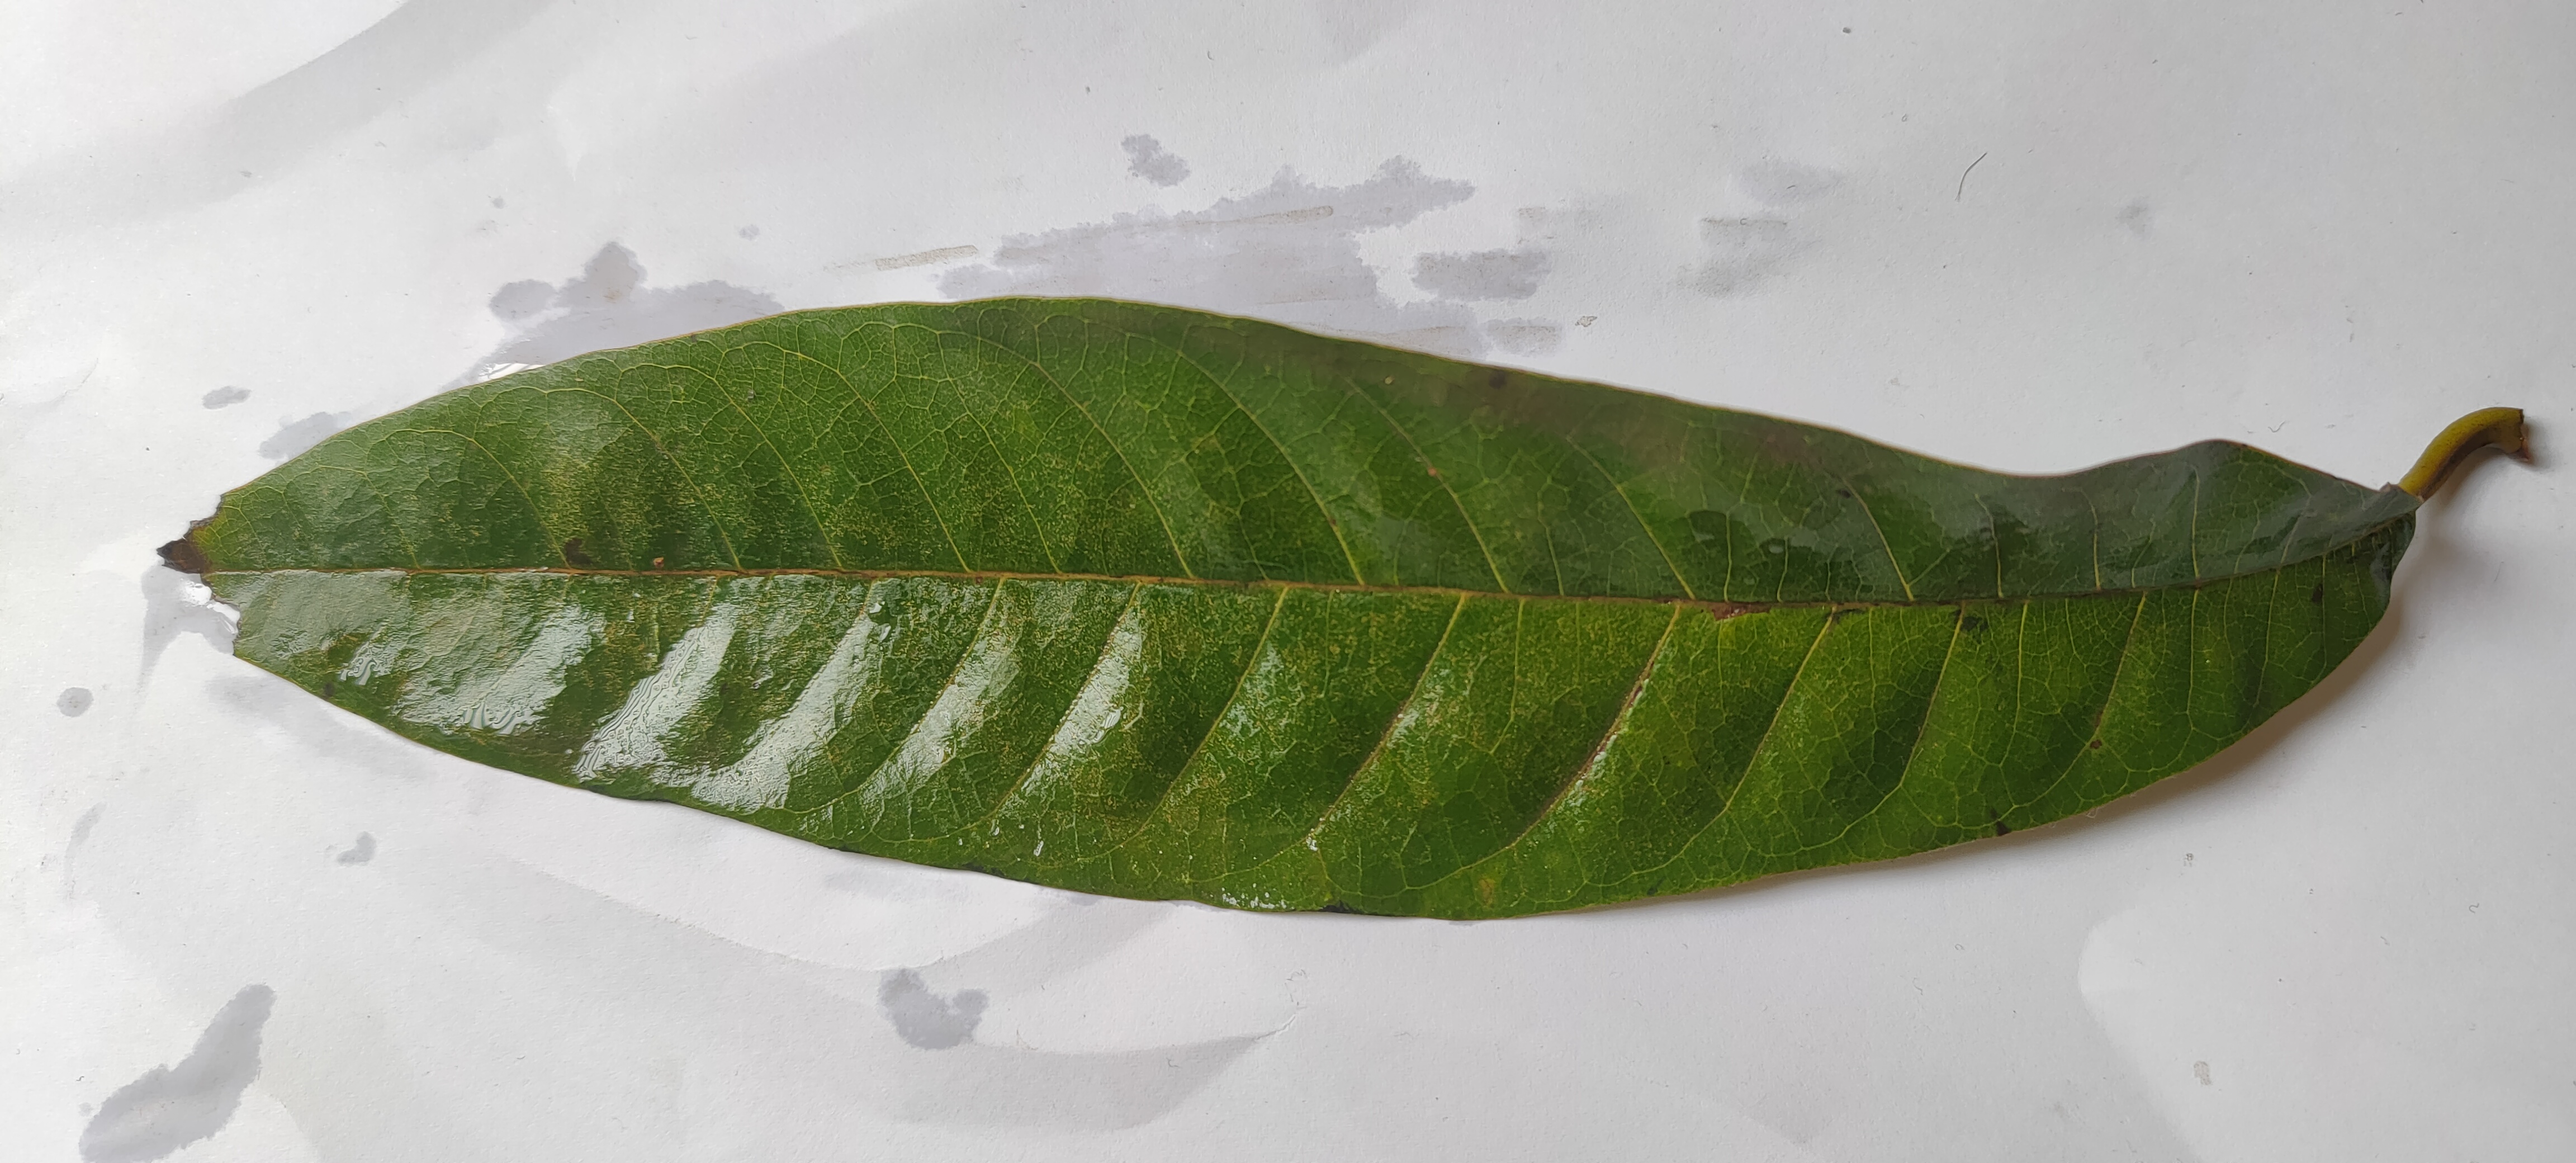
Leaf variety: Custard Apple